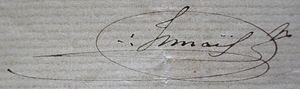
Echange de courrier de 1862 fournissant un autographe et un paraphe d'Ismaël. La paraphe daté du 8 juillet 1862 est muni des ""trois points"" pouvant indiquer une appartenance d'Ismaël à la franc-maçonnerie."
Jean-Vital Jammes dit Ismaël est un baryton français né le 28 avril 1825 au Passage et mort le 13 juin 1893 à Marseille.